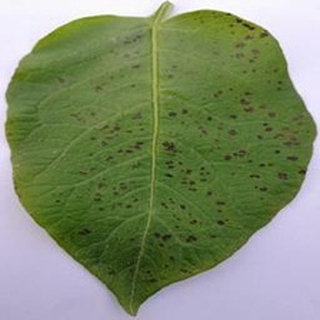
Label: potato_early_blight